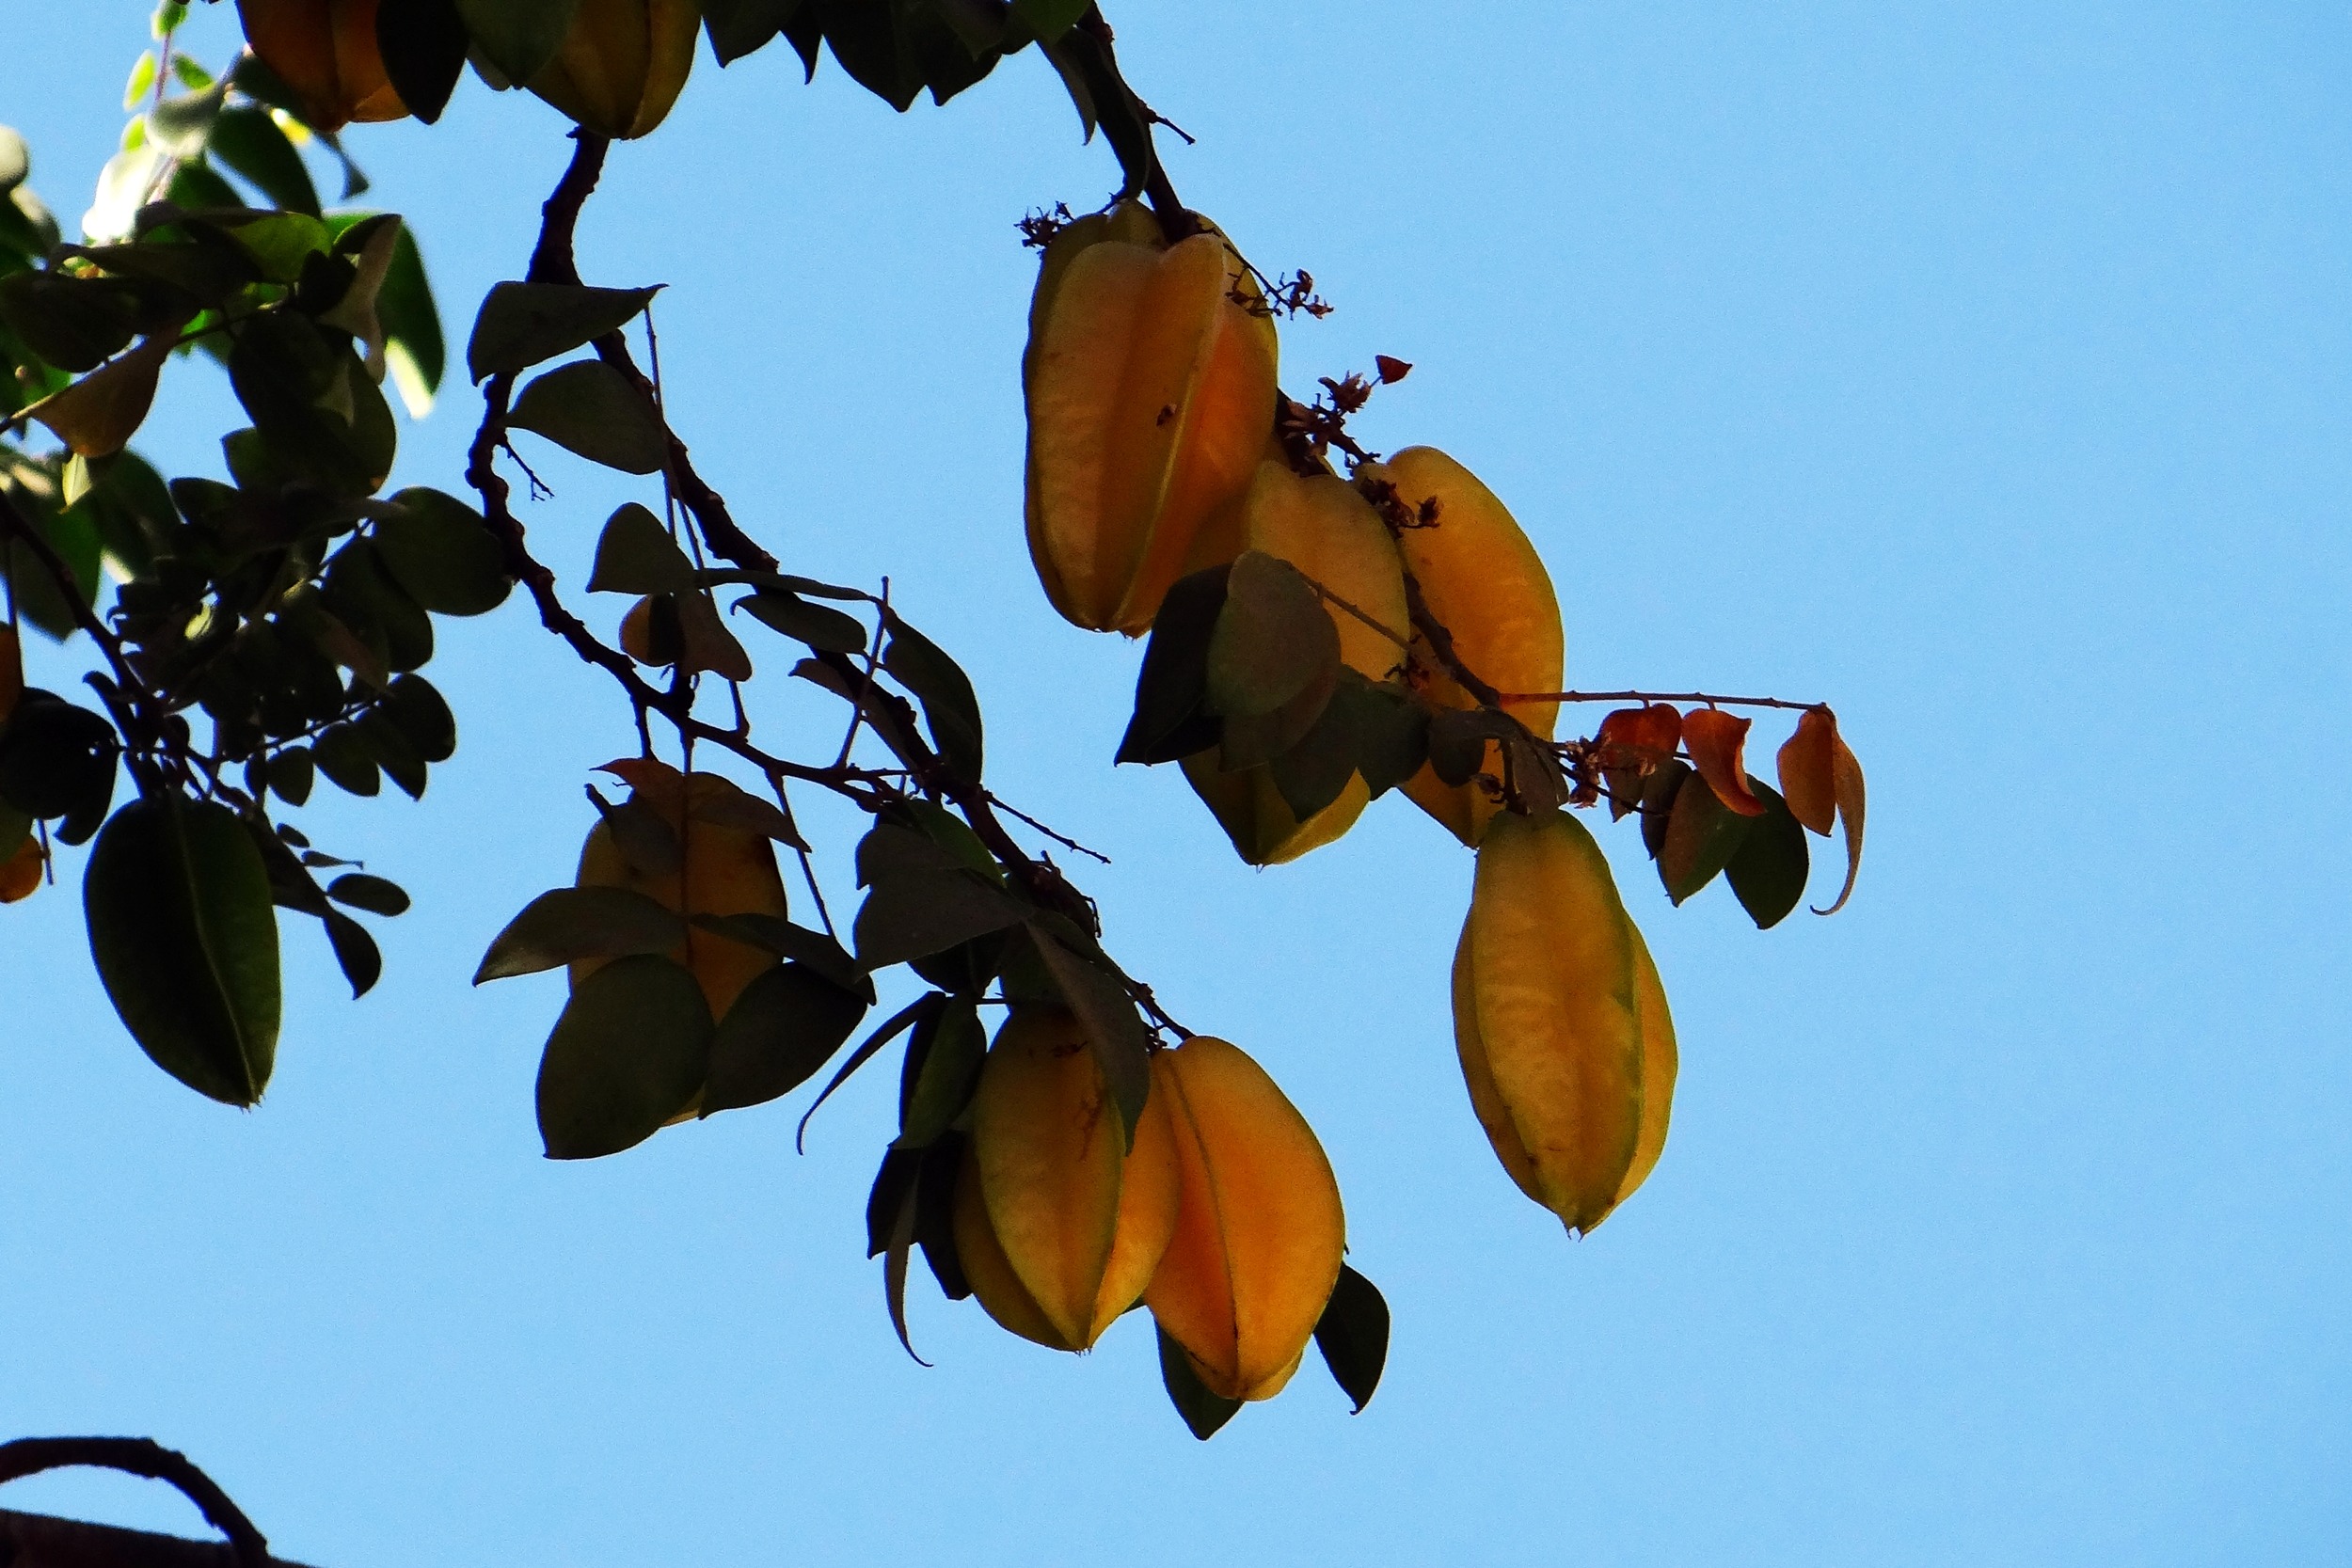
tree, branch, plant, sunlight, leaf, flower, ripe, produce, autumn, botany, flora, season, fauna, tropical fruit, india, flowering plant, starfruit, carambola, woody plant, averrhoa carambola